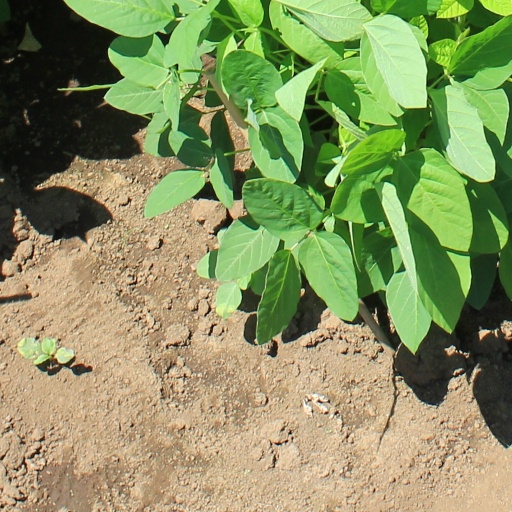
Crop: soybean